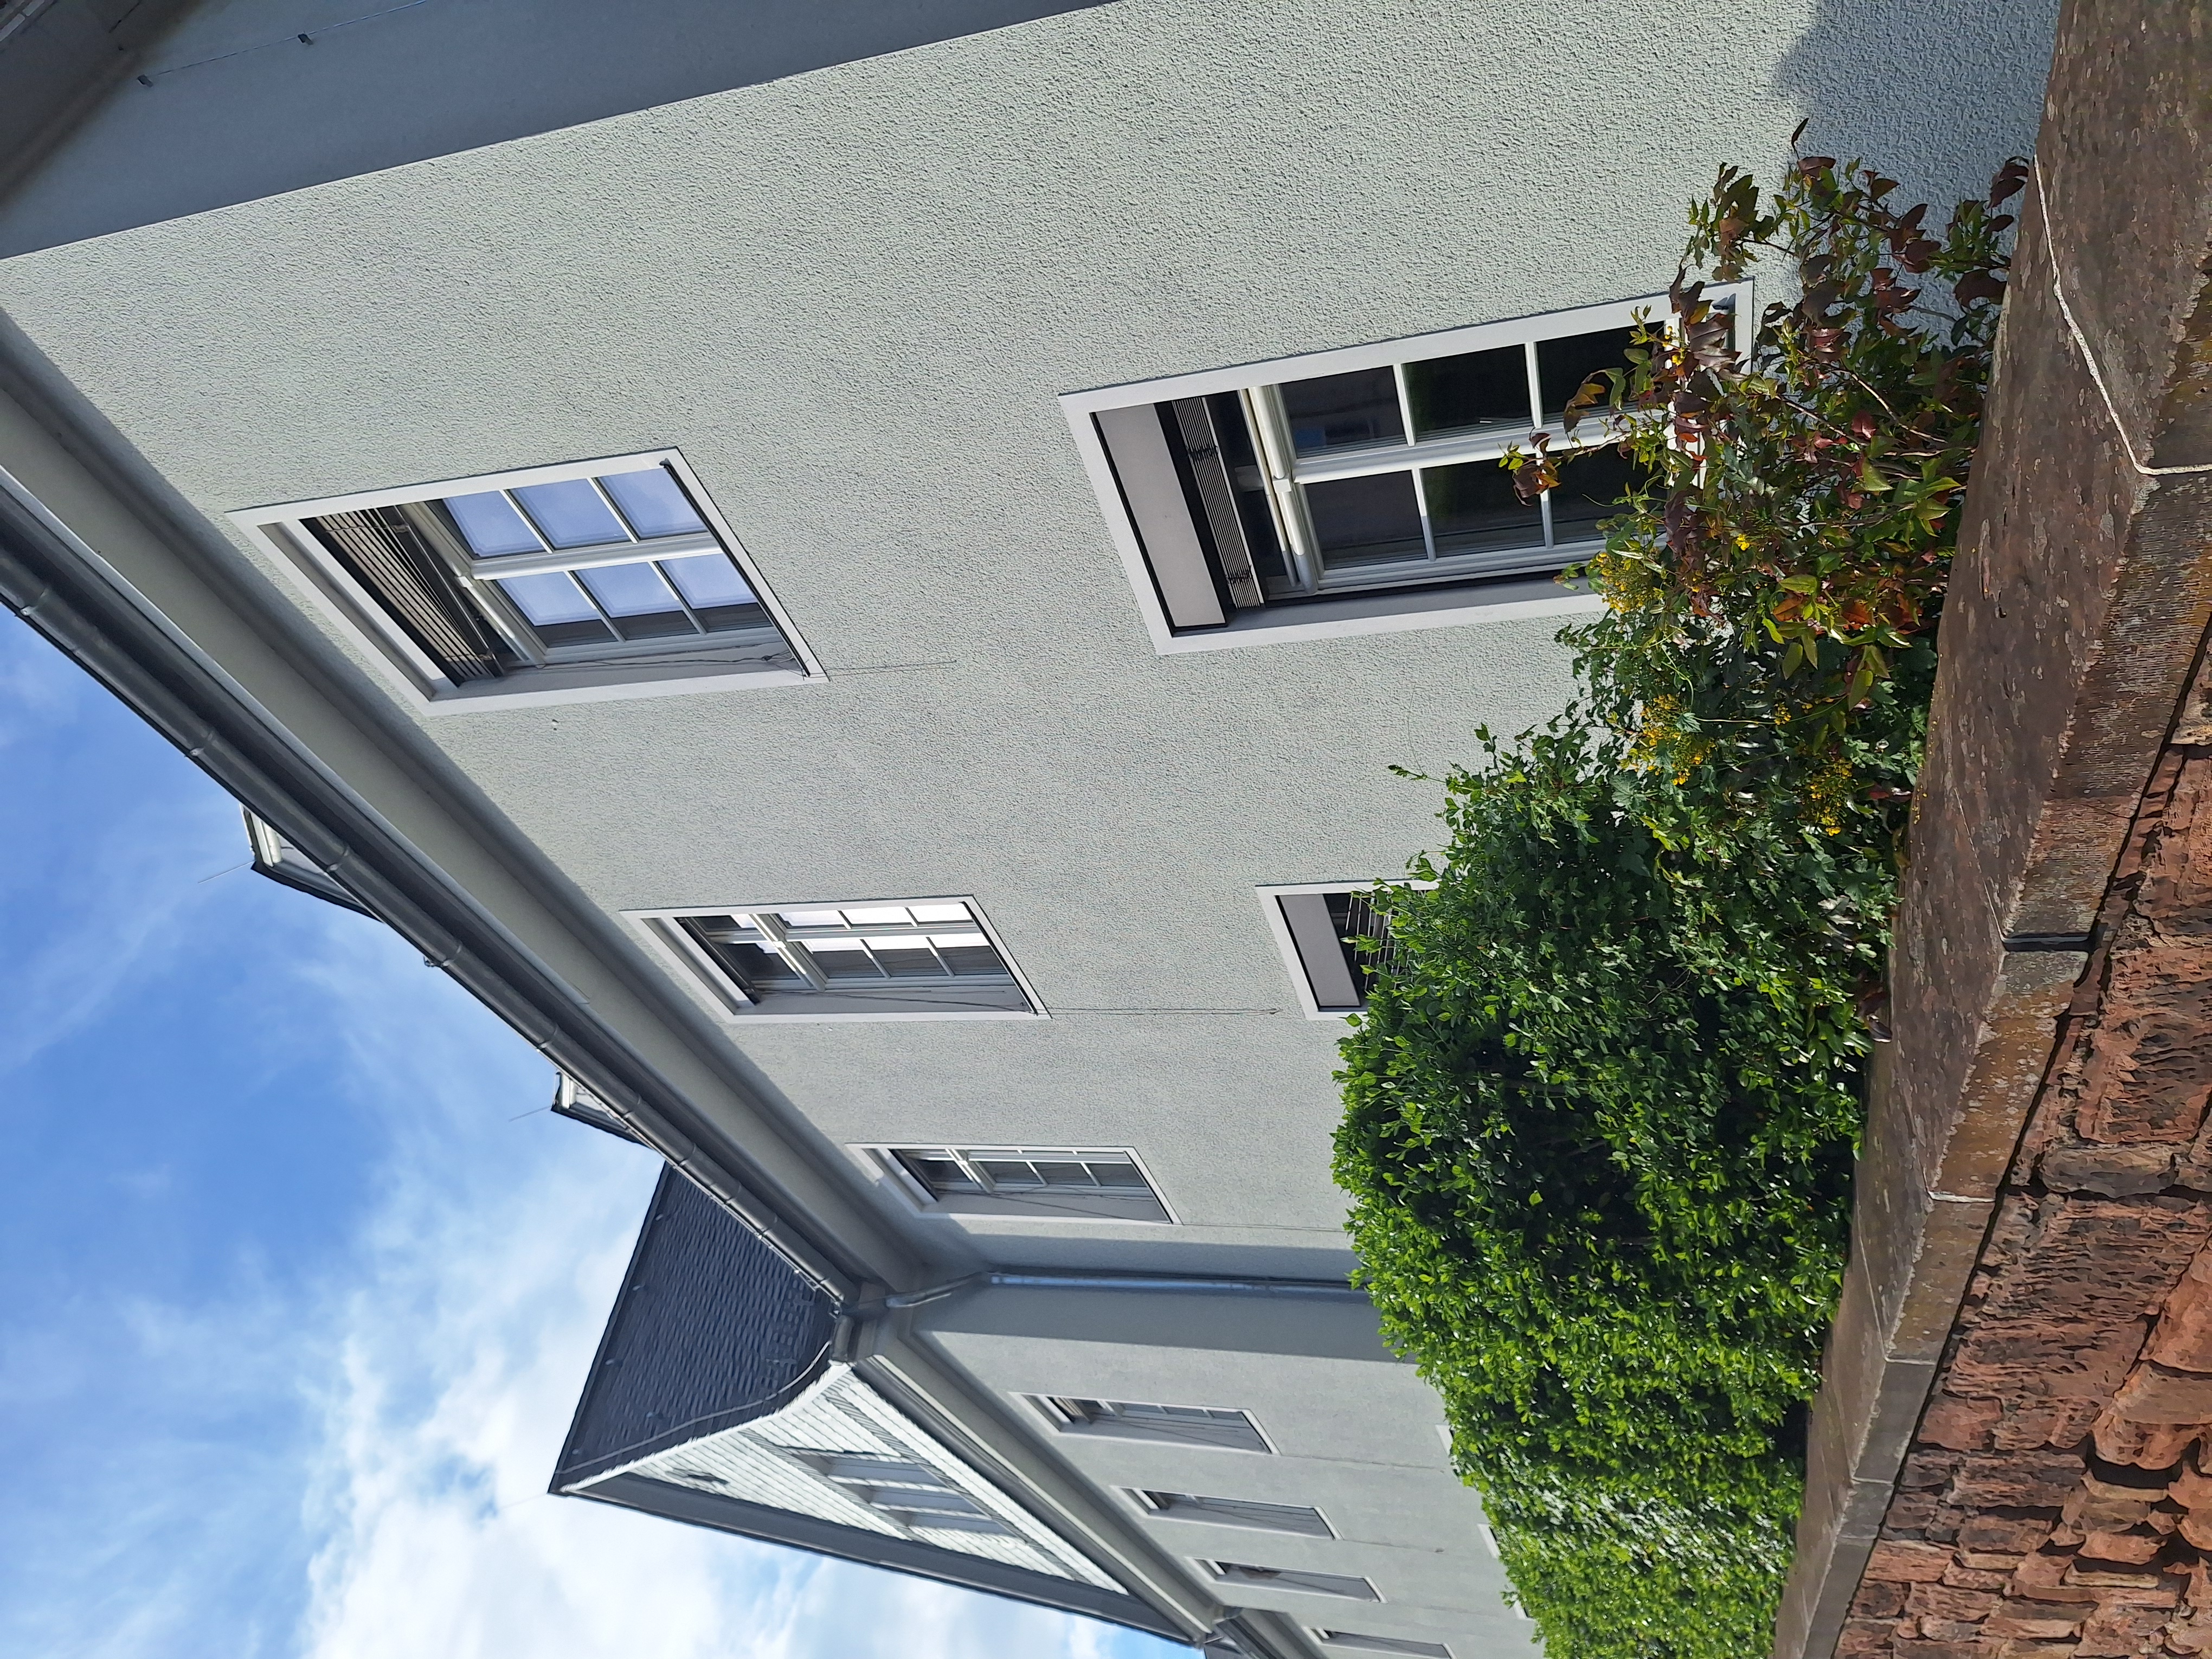
Building: Deutschhausstraße 12